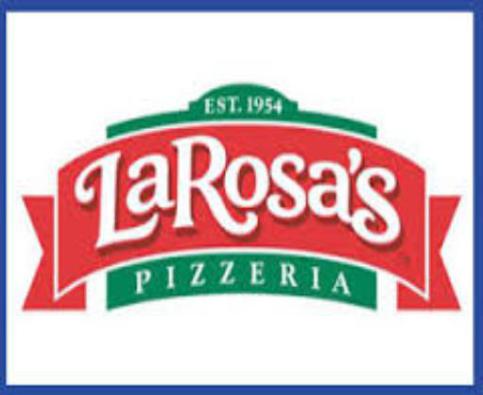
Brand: larosa's pizzeria
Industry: Food